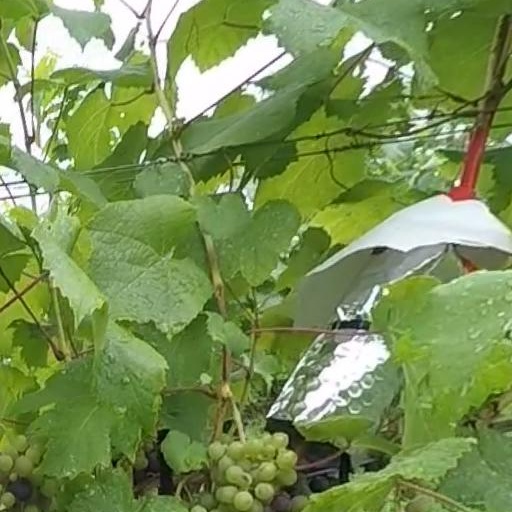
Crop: grape